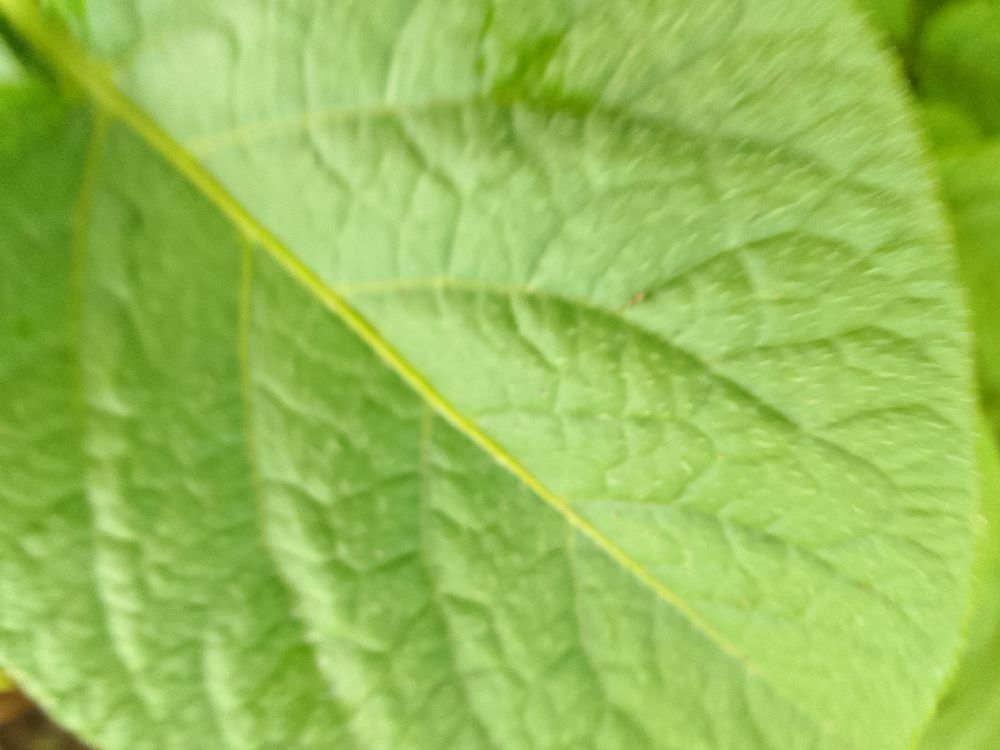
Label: Healthy